Game Informer

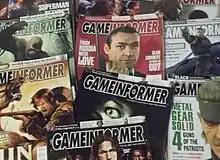
"Game Informer" covers,

In 2000, Barnes & Noble acquired and merged several companies which led to the formation of GameStop Corp.; that year, both FuncoLand and "Game Informer" were purchased by GameStop. In 2001, Cathy Preston became the magazine's publisher; Preston had been working as part of the production team since 2000. It was under her that the publication became an integral part of GameStop's customer loyalty program, Power Up Rewards. In 2019, McNamara was still the magazine's EIC. In 2020, Preston retired from "Game Informer" after 20 years. Mary Lugones took over the role as publisher for "Game Informer".